Jindřich Petrlík

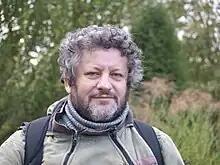
Jindřich Petrlík in 2014

Jindřich Petrlík (born 19 November 1961 Teplice) is a Czech scientist and environmentalist. He is a co-founder and board member of the Czech NGO Arnika, program manager of its Toxics and Waste Programme.